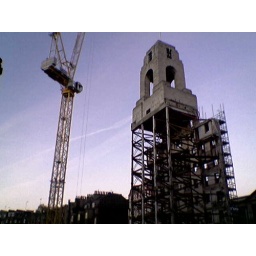
A site development near Baker St in London leaves this clock tower precarious on scaffolding. Cameraphone picture.